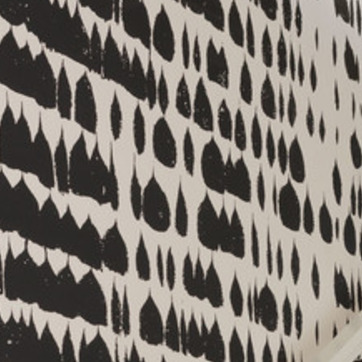
Material: wallpaper